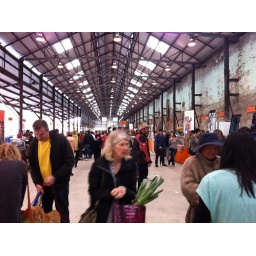
Fresh food market in an old horse carriage house, Sydney